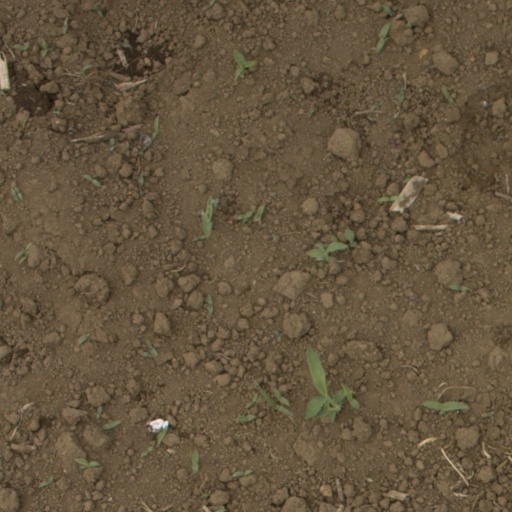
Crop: Jerusalem artichoke